Sanhedrin

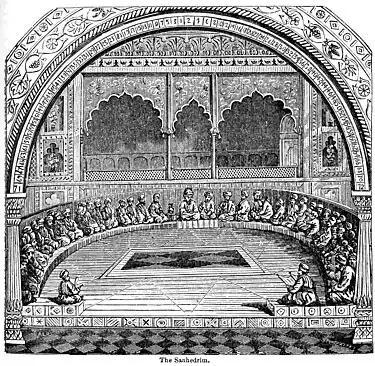
The "Sanhedrin", from an 1883 encyclopedia

The Sanhedrin (Hebrew and Middle Aramaic , a loanword from , 'assembly,' 'sitting together,' hence 'assembly' or 'council') was a Jewish legislative and judicial assembly of either 23 or 70 elders, existing at both a local and central level in the ancient Land of Israel.